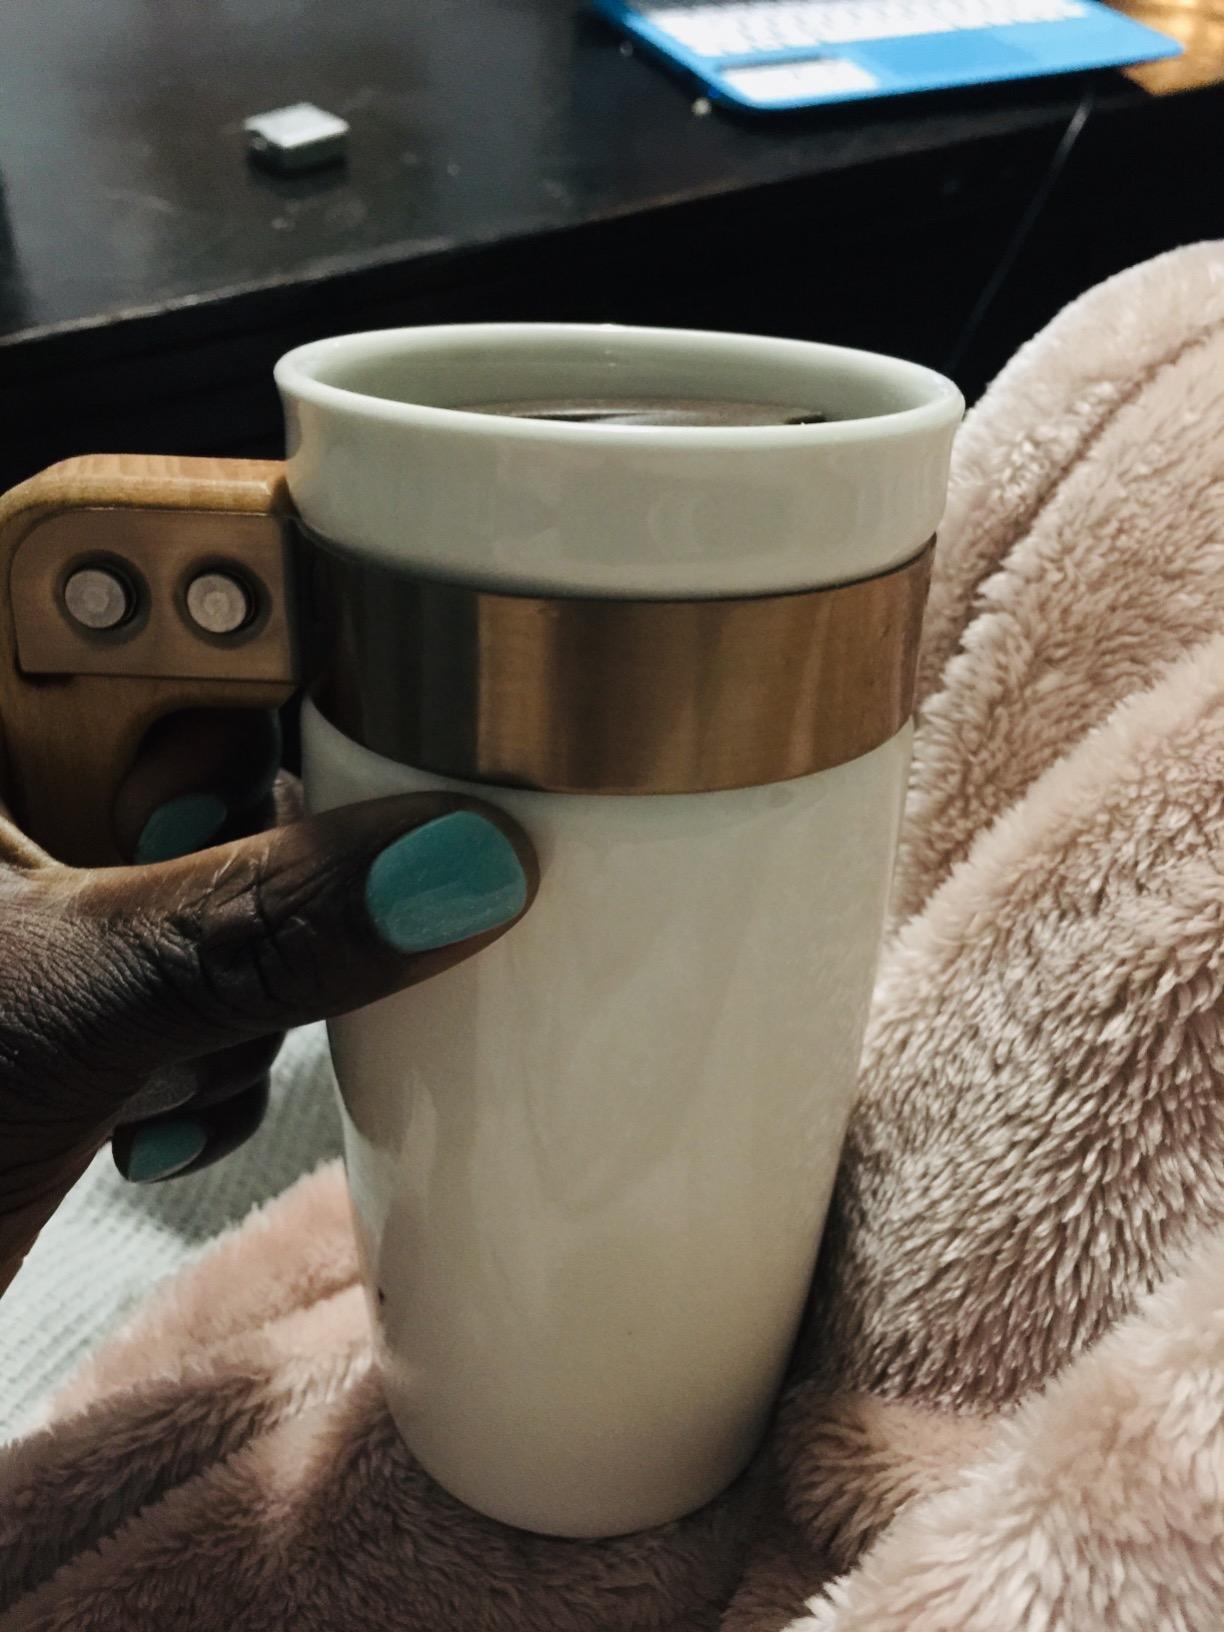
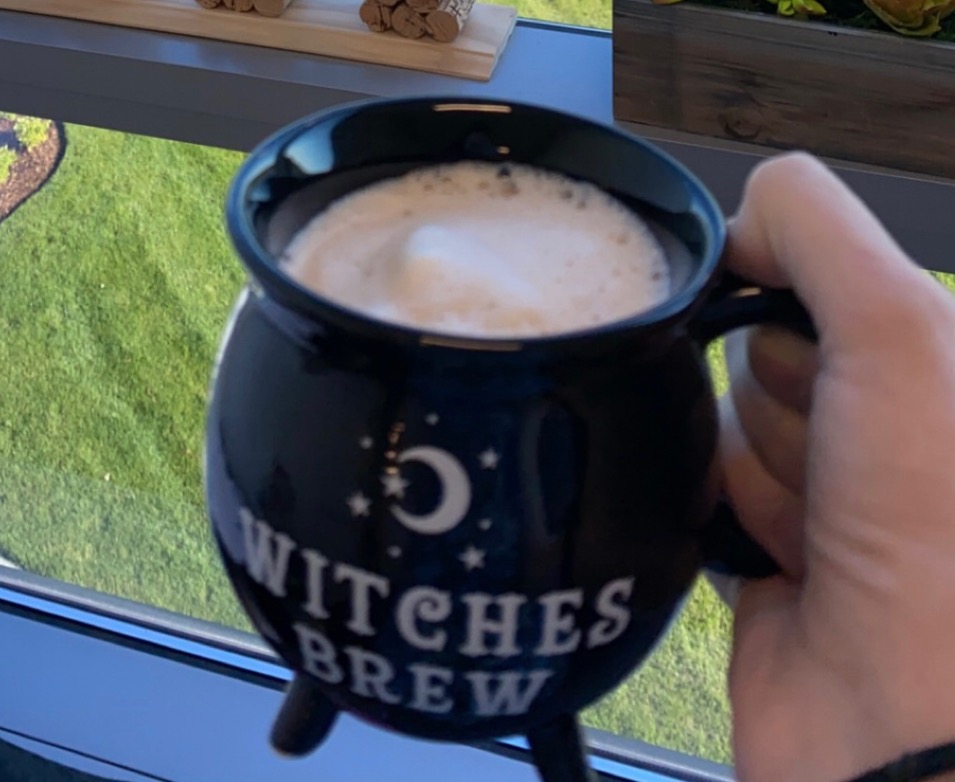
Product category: items_mug
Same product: no